Anthony Branker

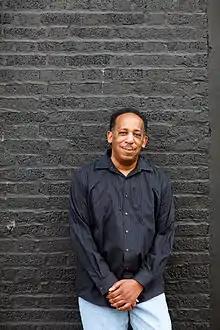
Composer Anthony Branker in Brooklyn, New York (2012)

Anthony Branker (born August 28, 1958) is an American musician and educator of Caribbean descent.